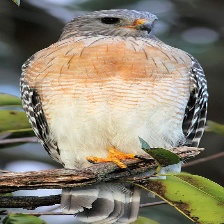
Species: RED SHOULDERED HAWK
Scientific name: BUTEO LINEATUS